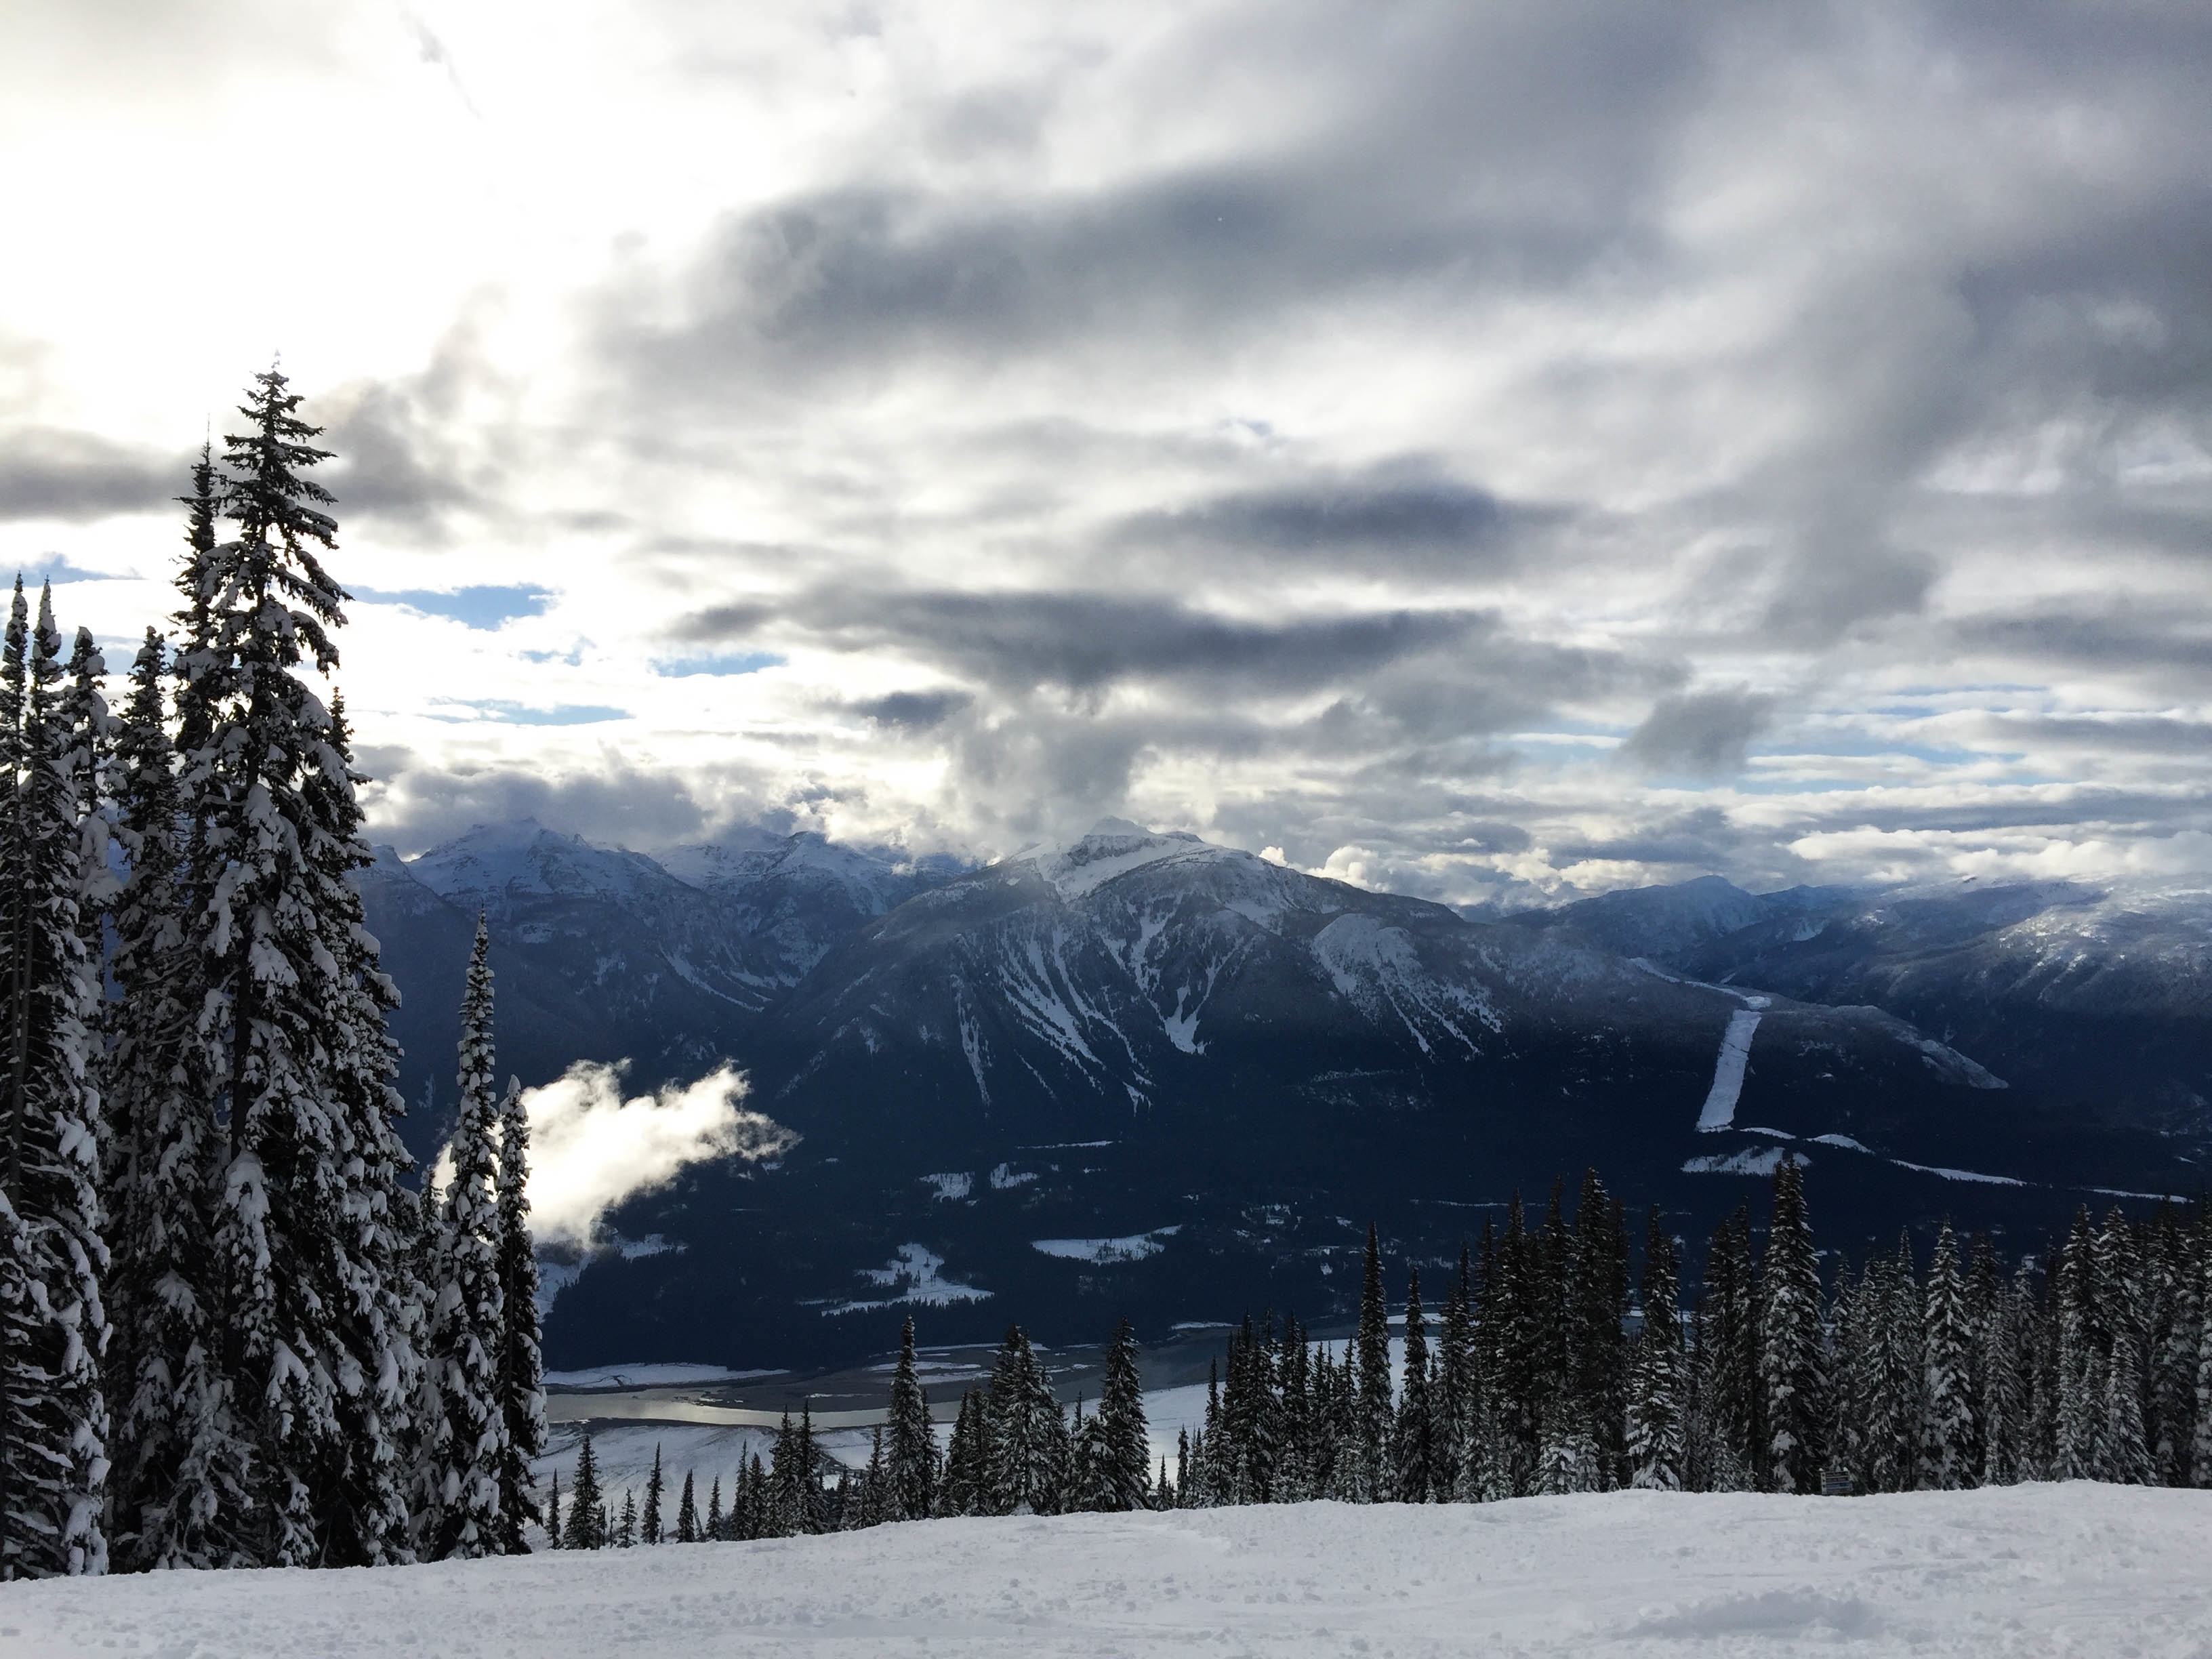
landscape, nature, mountain, snow, winter, cloud, sky, mountain range, weather, season, alps, landform, mountainous landforms